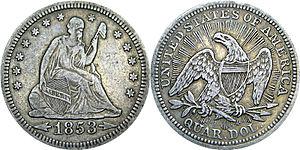
La loi sur les pièces de monnaie de 1853, également appelée Coinage Act de 1853, est une loi adoptée par le Congrès des États-Unis qui a réduit la teneur en argent des pièces d'argent de 5 cents, de 10 cents, et d'un quart de dollar et d'un demi-dollar et autorise une pièce d'or de 3 dollars. Bien que visant à stabiliser la pénurie d'argent du pays, elle a en fait poussé les États-Unis à abandonner complètement le bimétallisme et à adopter l'étalon-or.